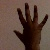
The image shows a hand gesture representing the number 5 in Indian Sign Language.